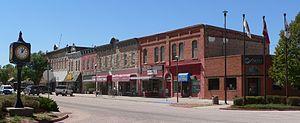
Chadron est une ville américaine, siège du comté de Dawes au nord-ouest du Nebraska, et dont la population de la ville était en 2000 de 5 634 habitants.